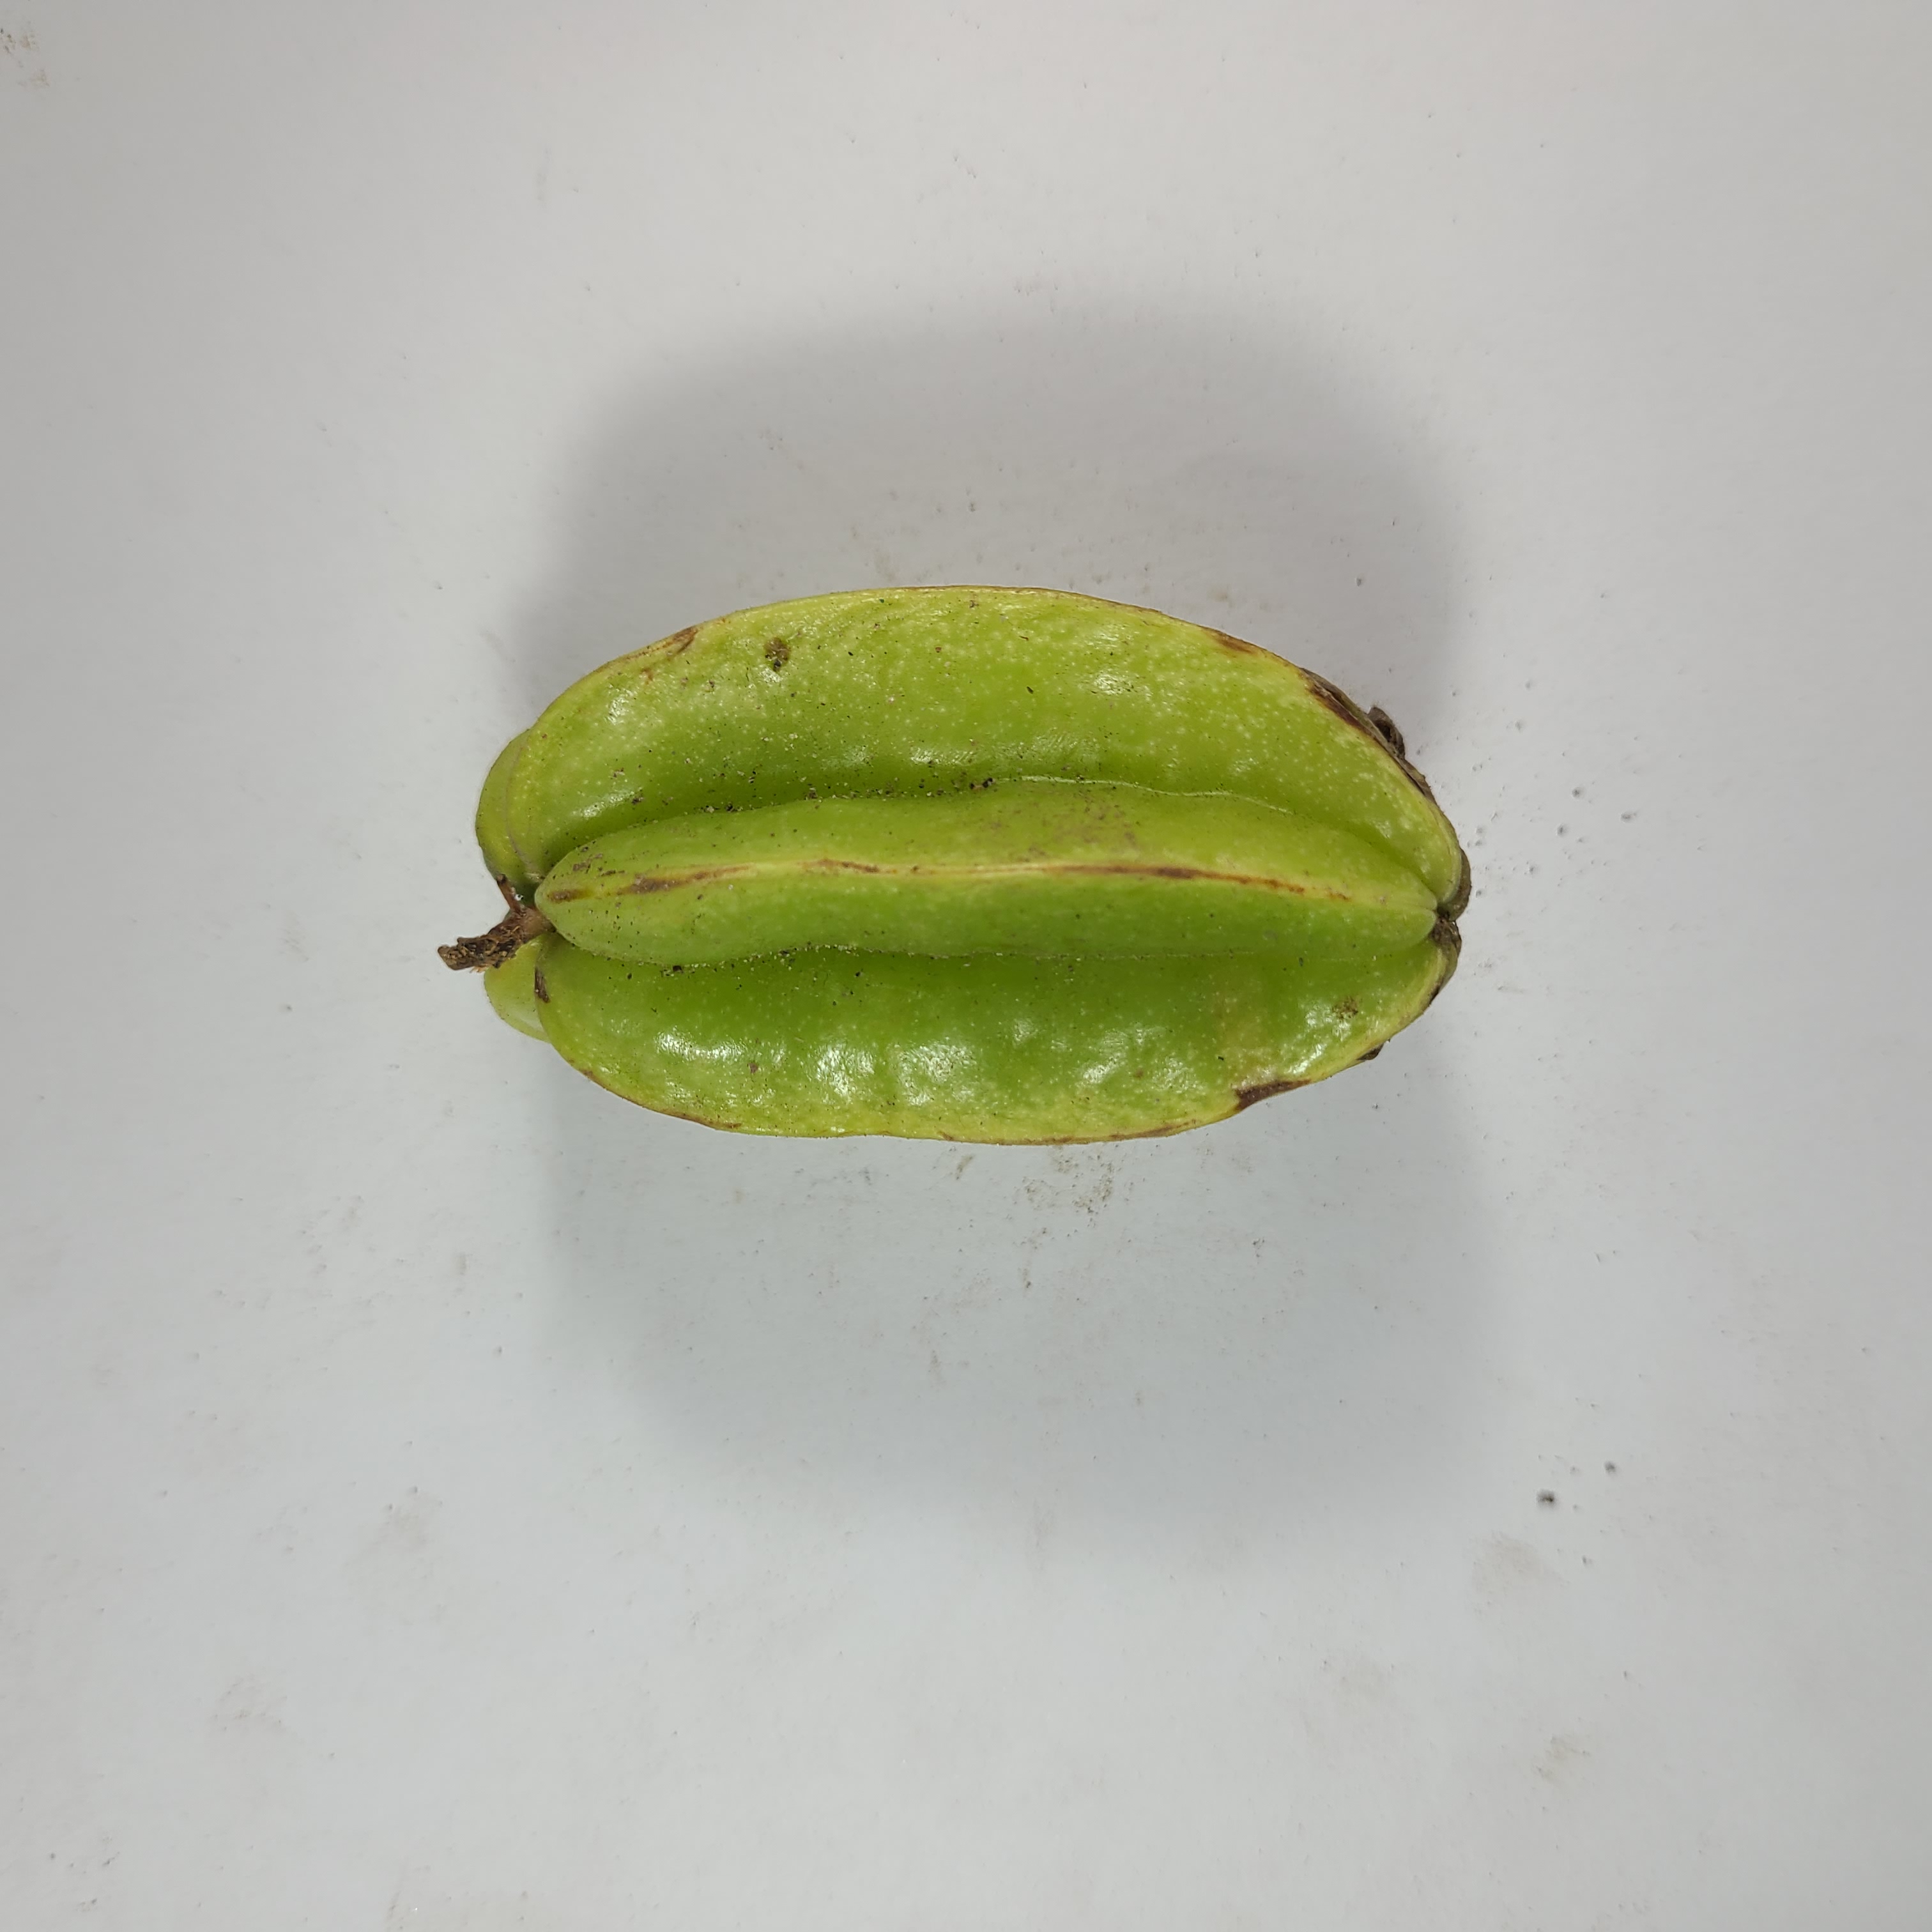
Label: Unhealthy Fruits